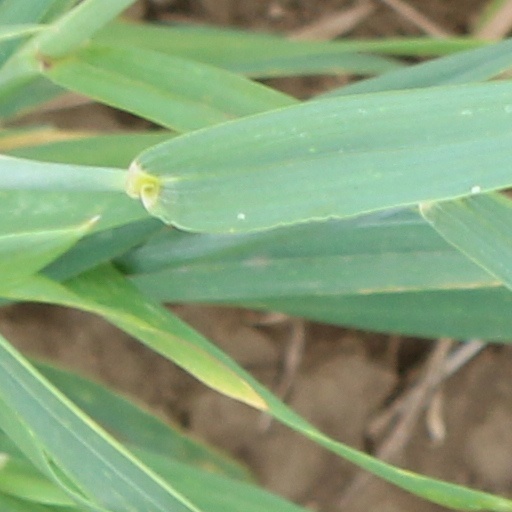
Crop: wheat